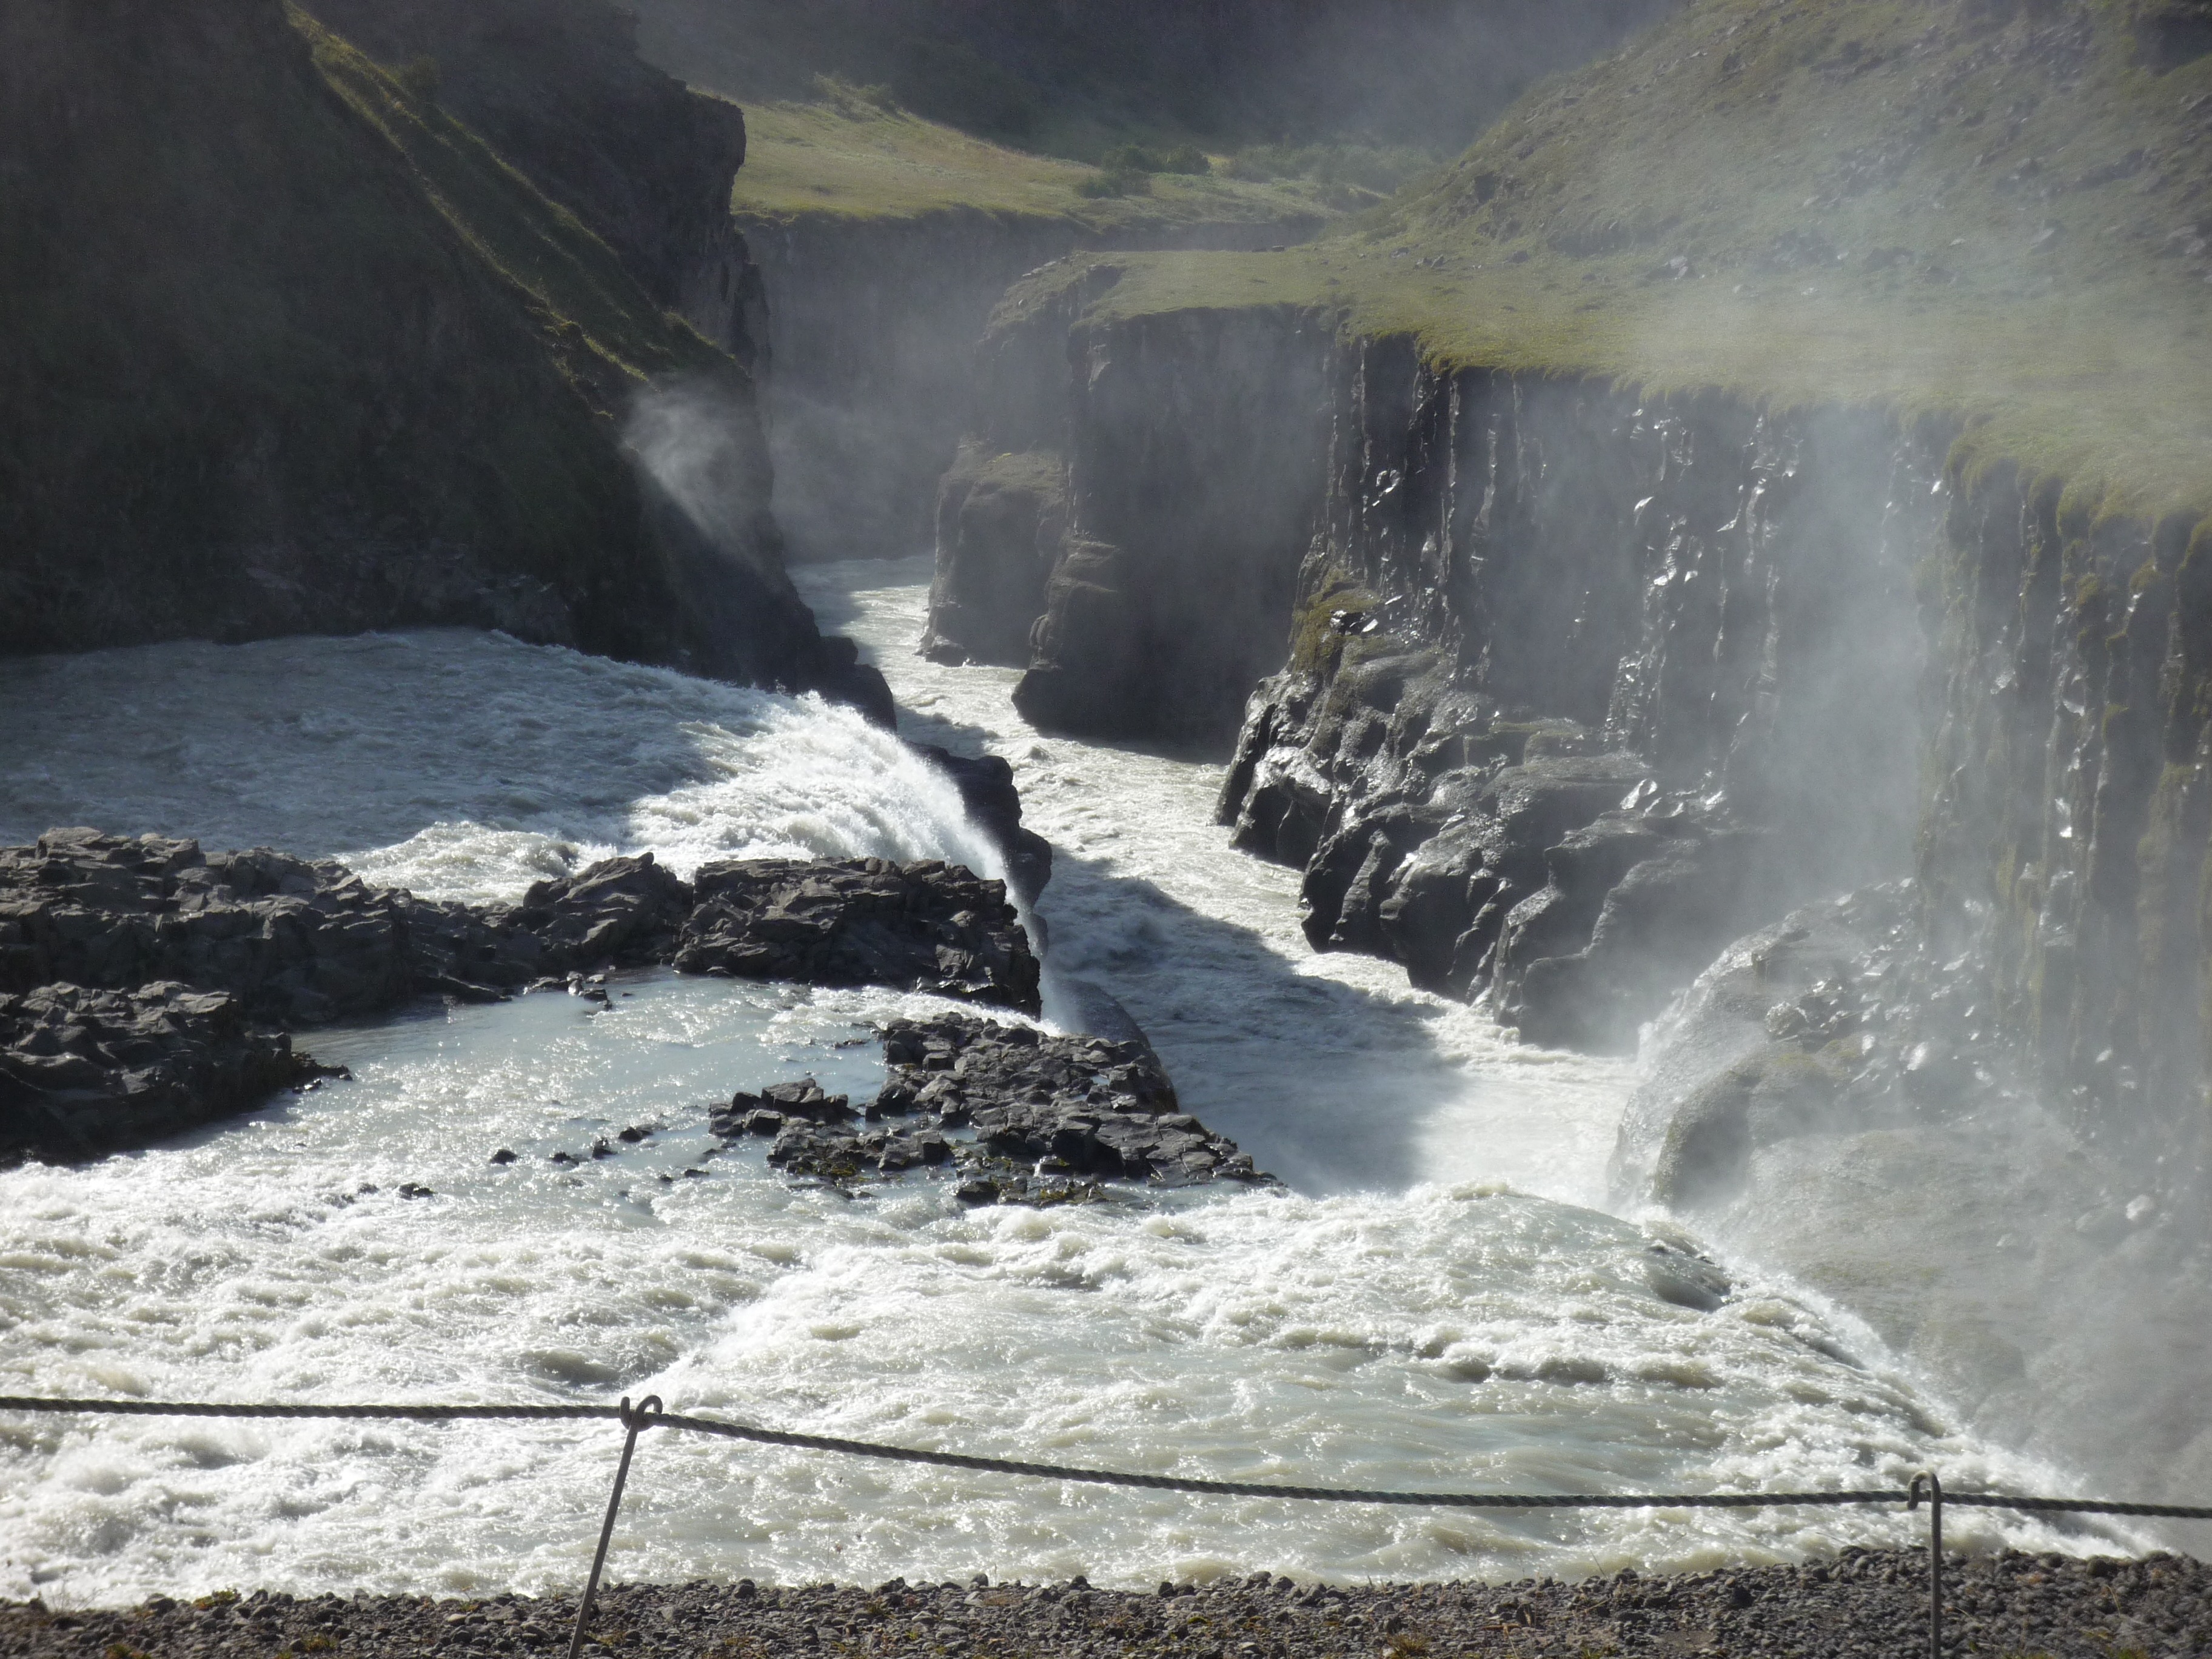
landscape, sea, water, nature, rock, waterfall, wave, river, ice, rapid, iceland, body of water, water feature, gullfoss, landform, atmospheric phenomenon, glacial landform, geological phenomenon, haukadalur, hv t, lfus